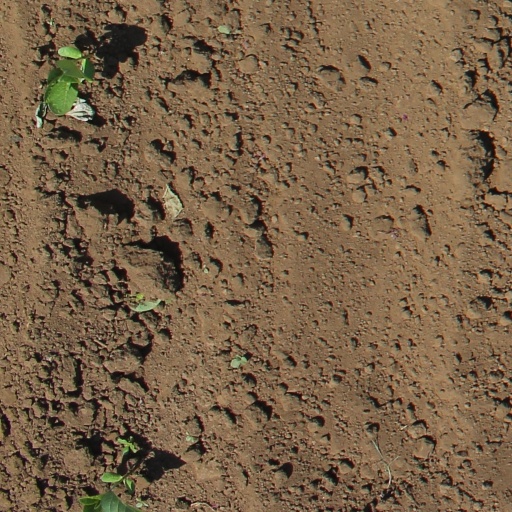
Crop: soybean